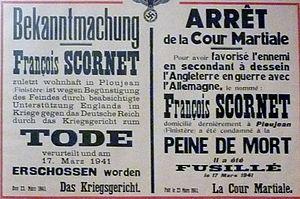
Ploujean
Ploujean est une ancienne commune française située dans le département du Finistère dans la région Bretagne rattachée à Morlaix depuis 1960.